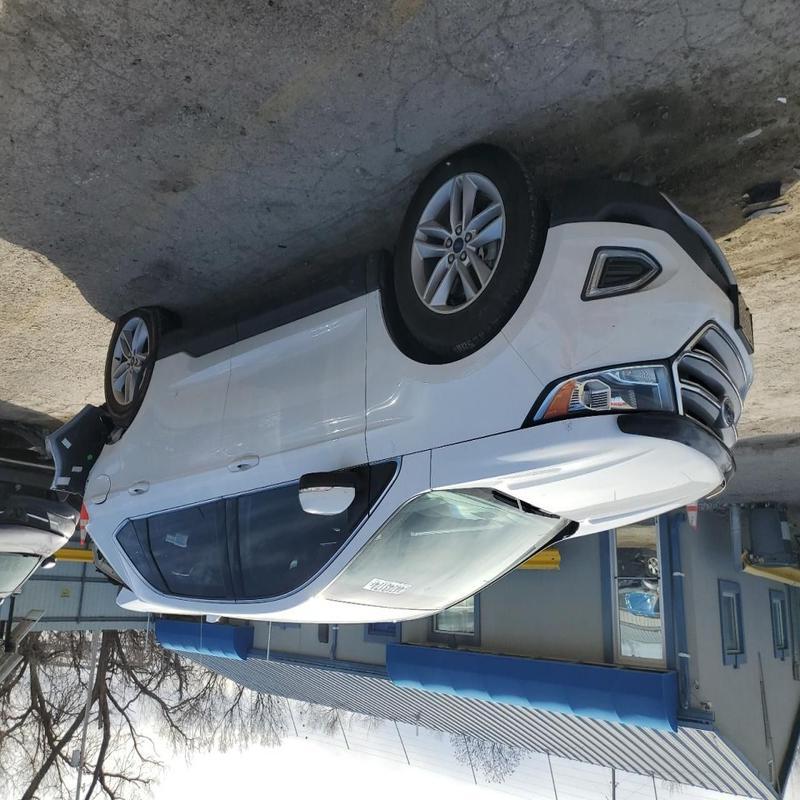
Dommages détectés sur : aile arrière gauche, pare-choc arrière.
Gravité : majeur